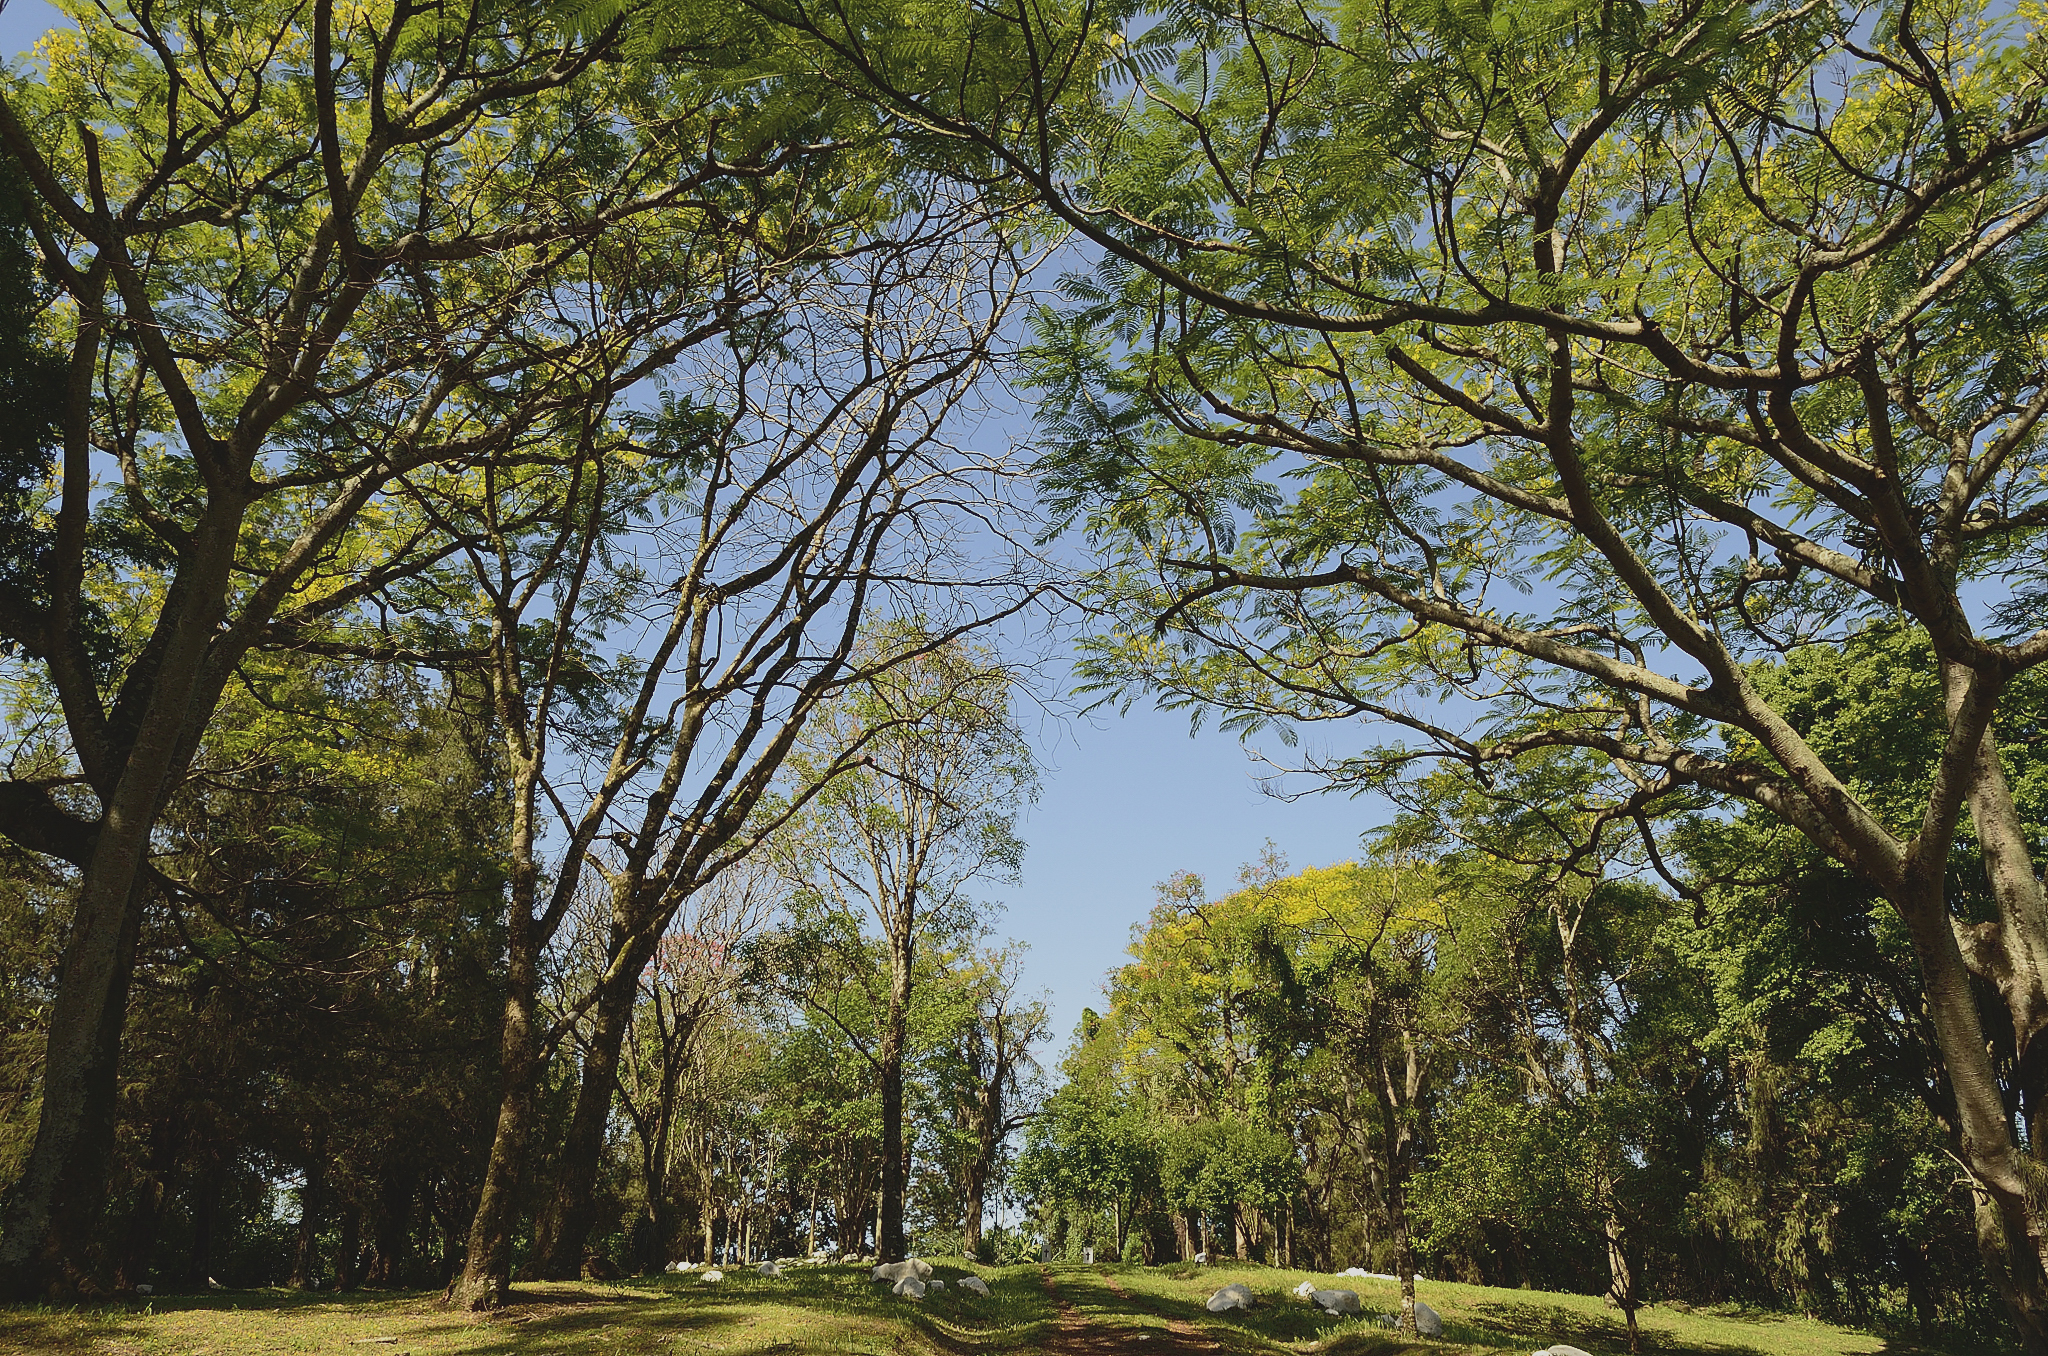
tree, nature, forest, branch, plant, meadow, sunlight, leaf, flower, autumn, park, botany, season, deciduous, woodland, eldorado, misiones, julio, tumba, adolfo, schwelm, fundador, habitat, ecosystem, biome, natural environment, woody plant